Walter Reed Tropical Medicine Course

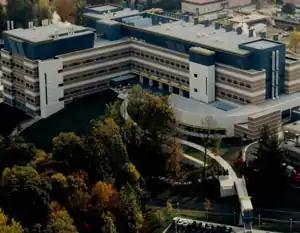
"Location of the Walter Reed Tropical Medicine Course within Walter Reed Army Institute of Research"

The Walter Reed Army Institute of Research (WRAIR) was established in 1893 as the Army Medical School by War Department General Orders No. 51, dated 24 Jan 1893. The Tropical Medicine course began in that school in July 1941 while BG G. Russell Callendar was commandant. At that time, the course ran for 30 days and consisted of didactic and laboratory sessions similar to today's course. Very much like the majority of the 52 years that this course was offered at WRAIR, that first course presented continuing education to approximately 30 officers.